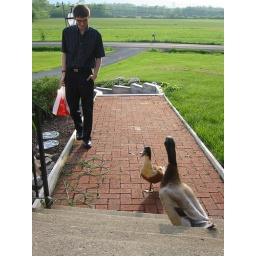
Paul coming home & greeted by the ducks